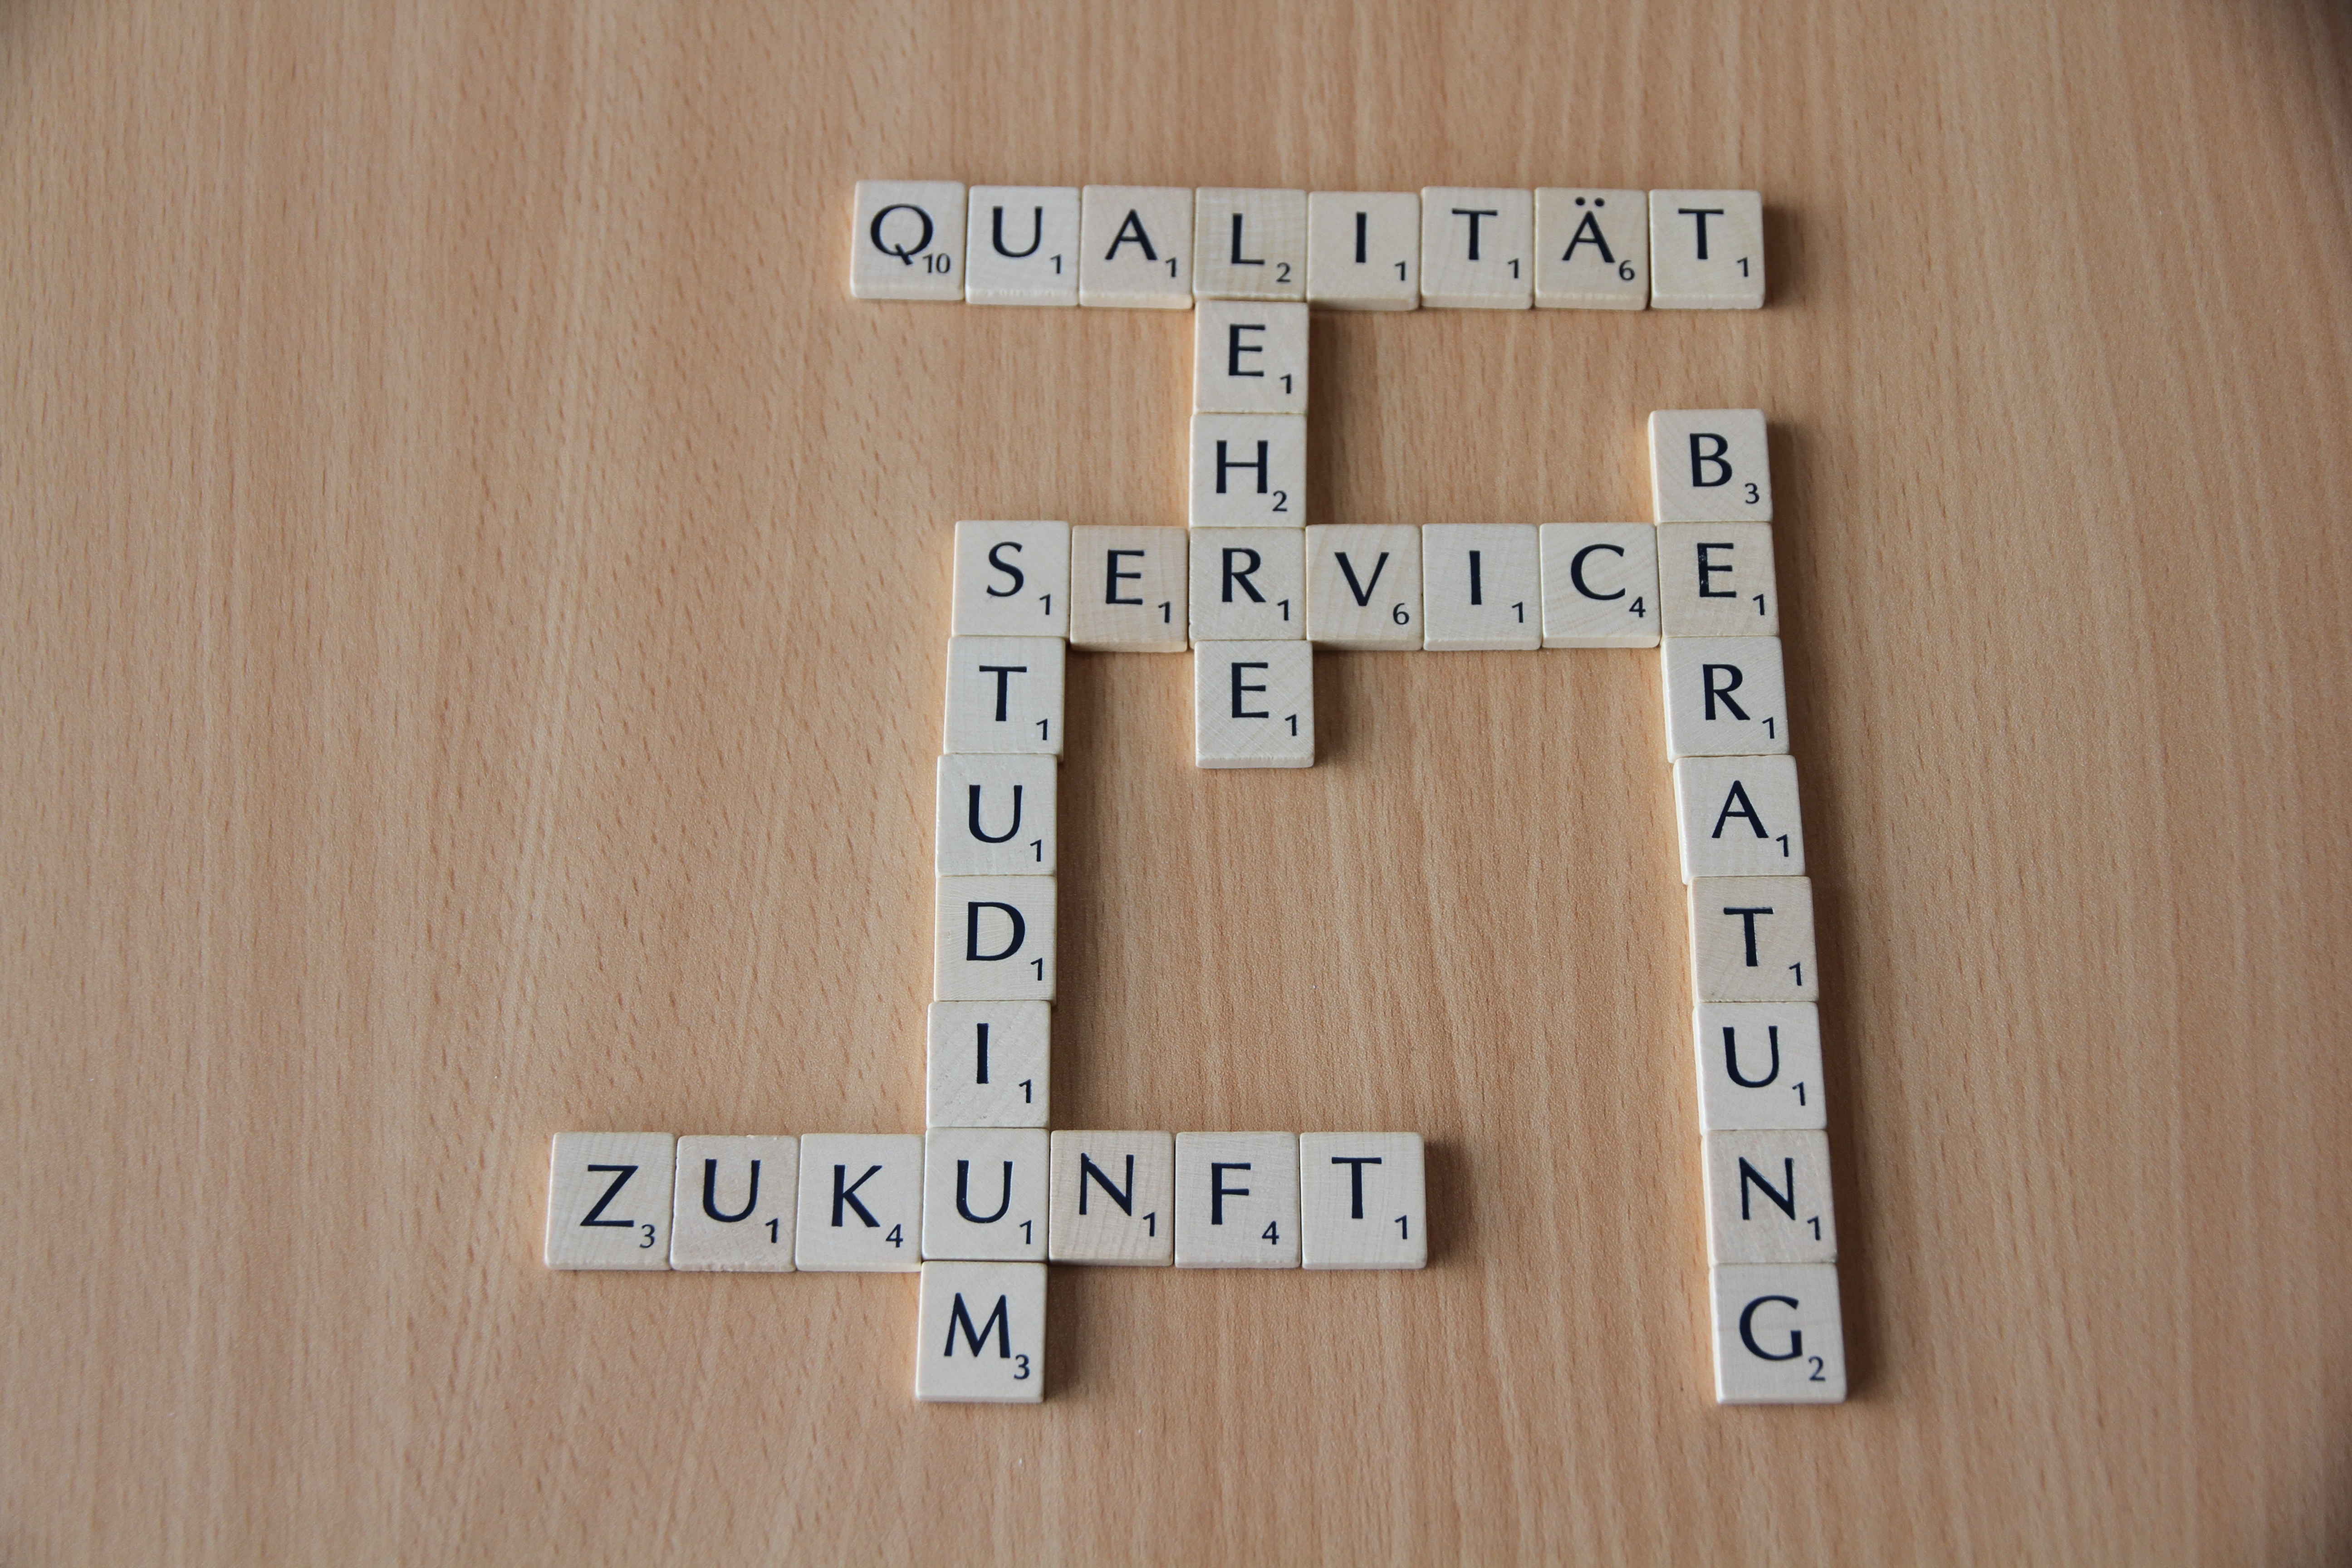
wood, game, play, number, recreation, symbol, scrabble, product, font, sports, words, letters, connect, puzzle, games, dominoes, indoor games and sports, tabletop game